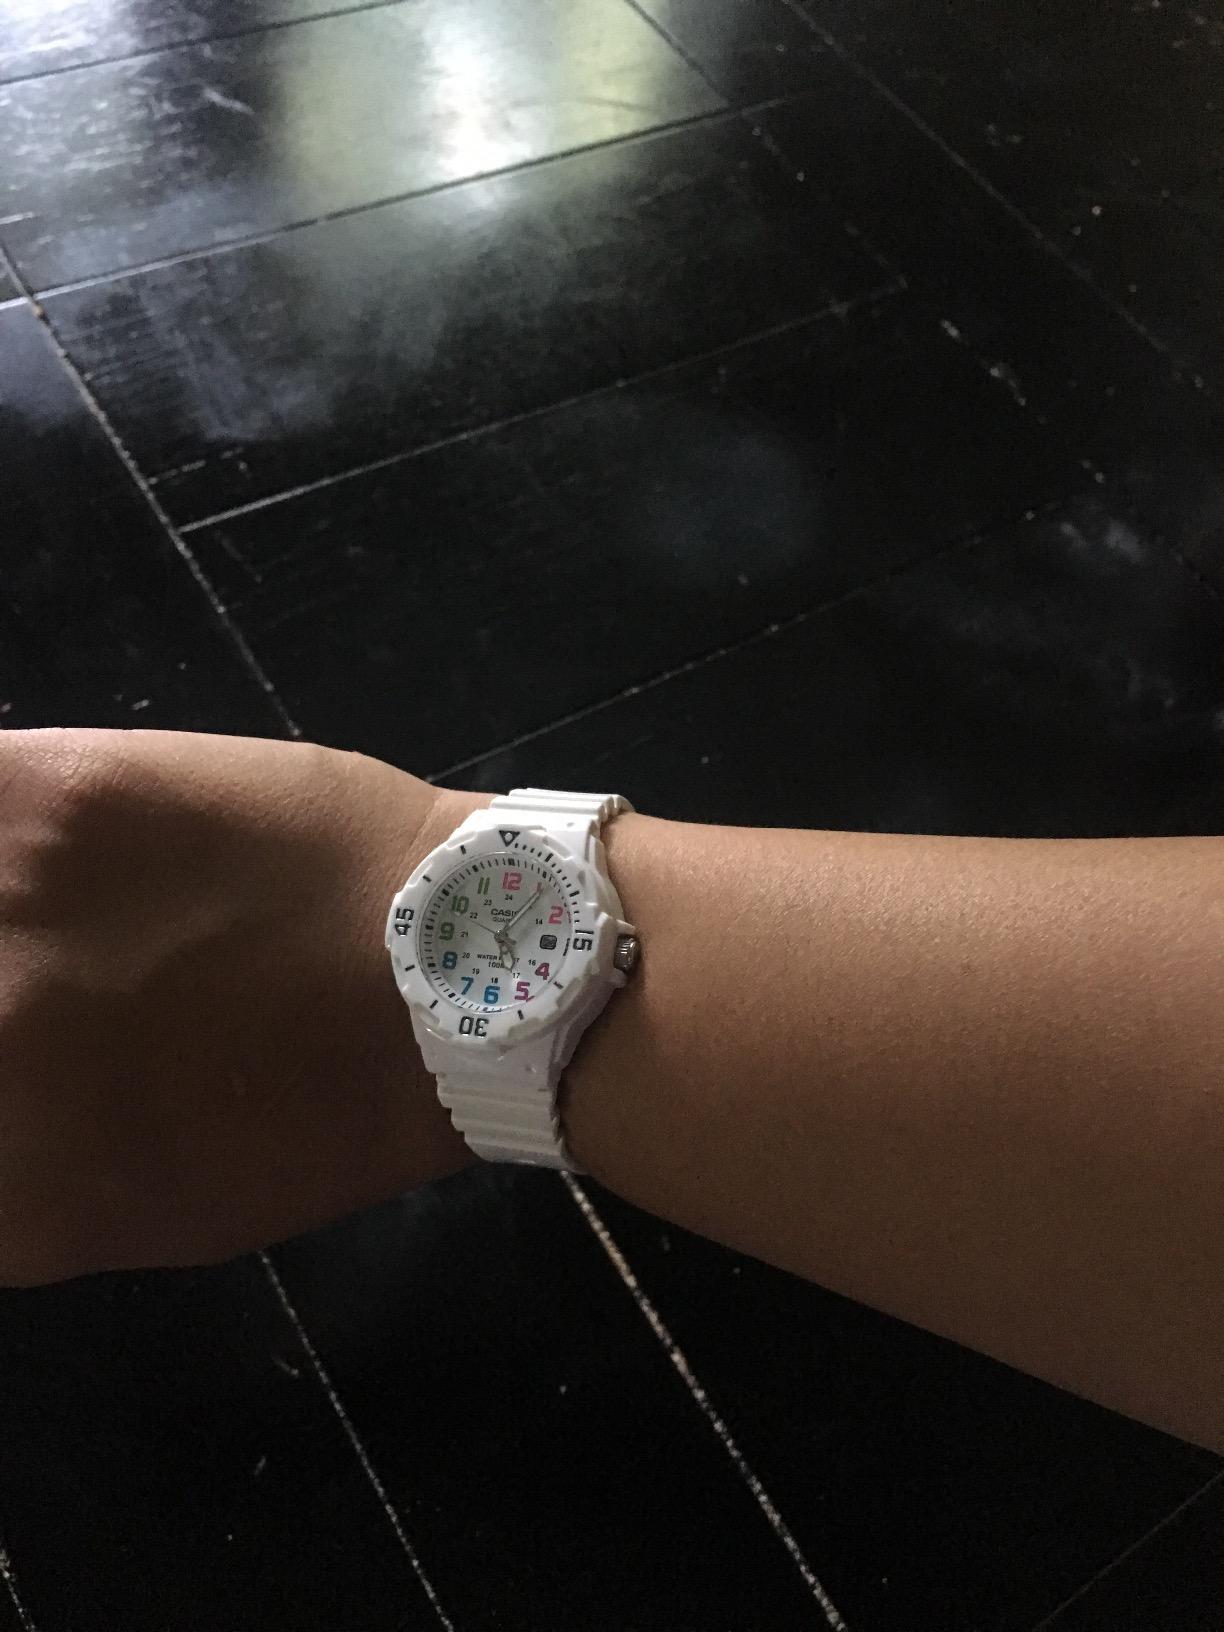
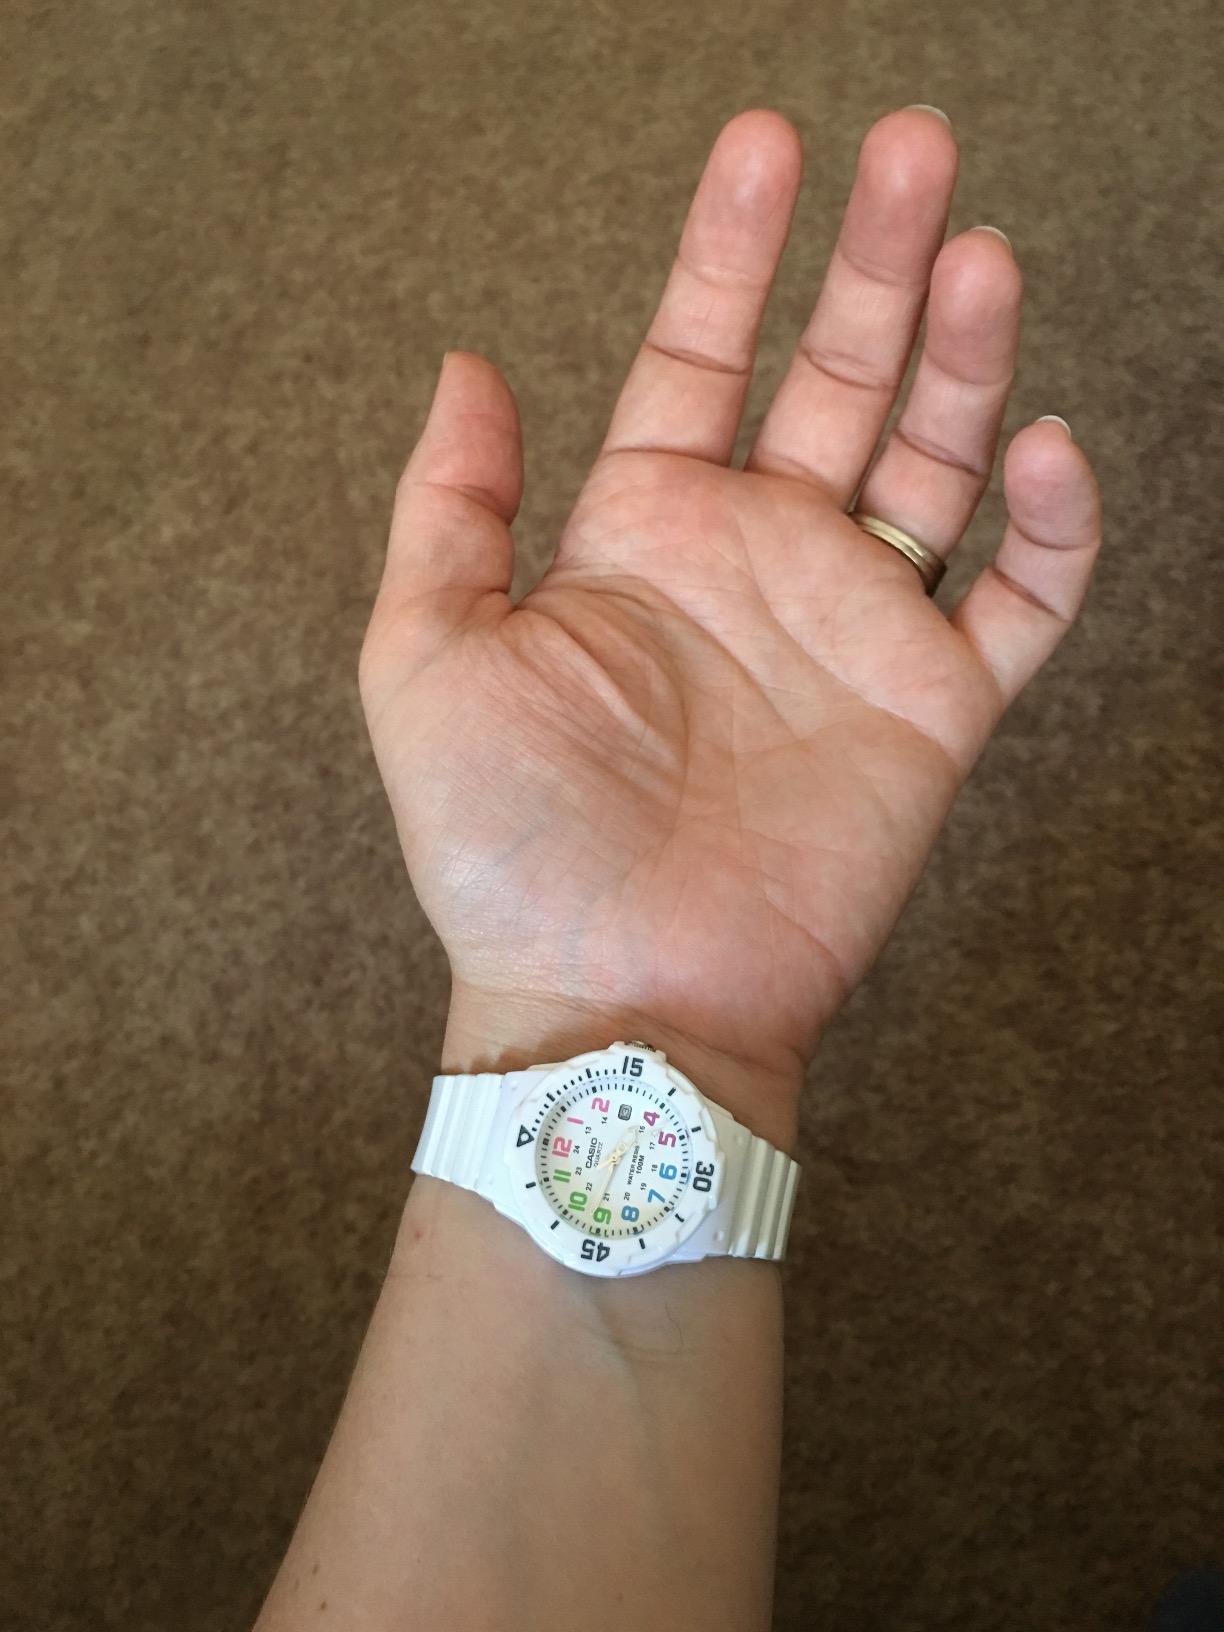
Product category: accessories_watch
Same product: yes